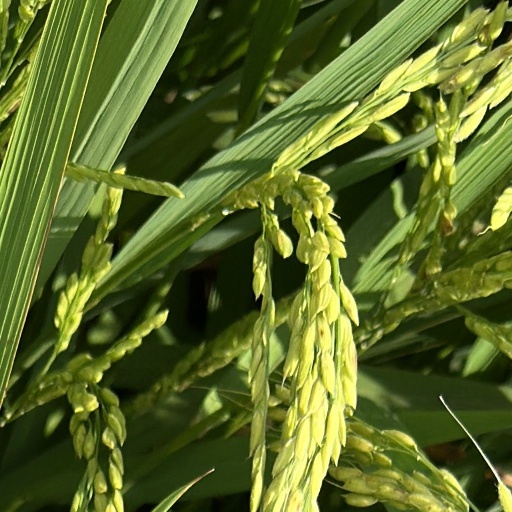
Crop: rice